James A. MacNeill

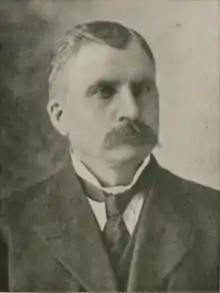
James A. MacNeill

James A. MacNeill (July 22, 1854 – January 28, 1927) was a blacksmith, merchant and political figure in Prince Edward Island, Canada. He represented 5th Prince in the Legislative Assembly of Prince Edward Island from 1908 to 1922 and from 1923 to 1926 as a Conservative member.